Glove

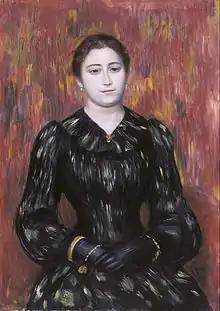
Portrait of Mme. Paulin wearing gloves, Pierre-Auguste Renoir

Embroidered and jeweled gloves formed part of the insignia of emperors and kings. Thus Matthew of Paris, in recording the burial of Henry II of England in 1189, mentions that he was buried in his coronation robes with a golden crown on his head and gloves on his hands. Gloves were found on the hands of King John when his tomb was opened in 1797 and on those of King Edward I when his tomb was opened in 1774.